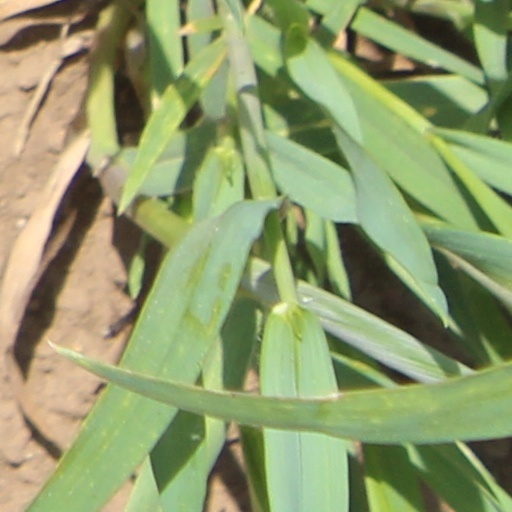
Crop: wheat